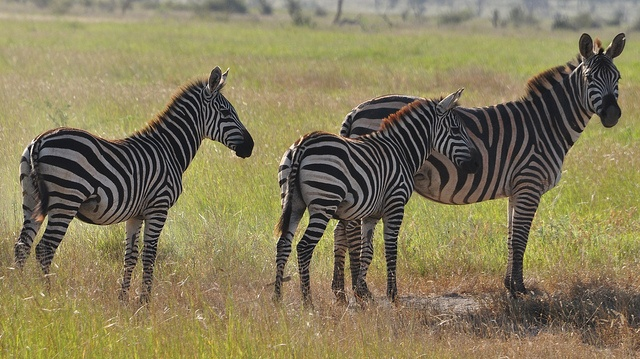
A herd of zebra standing on top of  a grass covered field.
Three zebras that are standing in the grass.
Three zebras are standing on a grassy field.
a group of zebra are standing around on the grass
Three zebras standing in a field of grass.